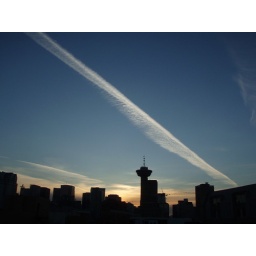
Taken from my office window in Vancouver.